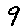
Label: 9